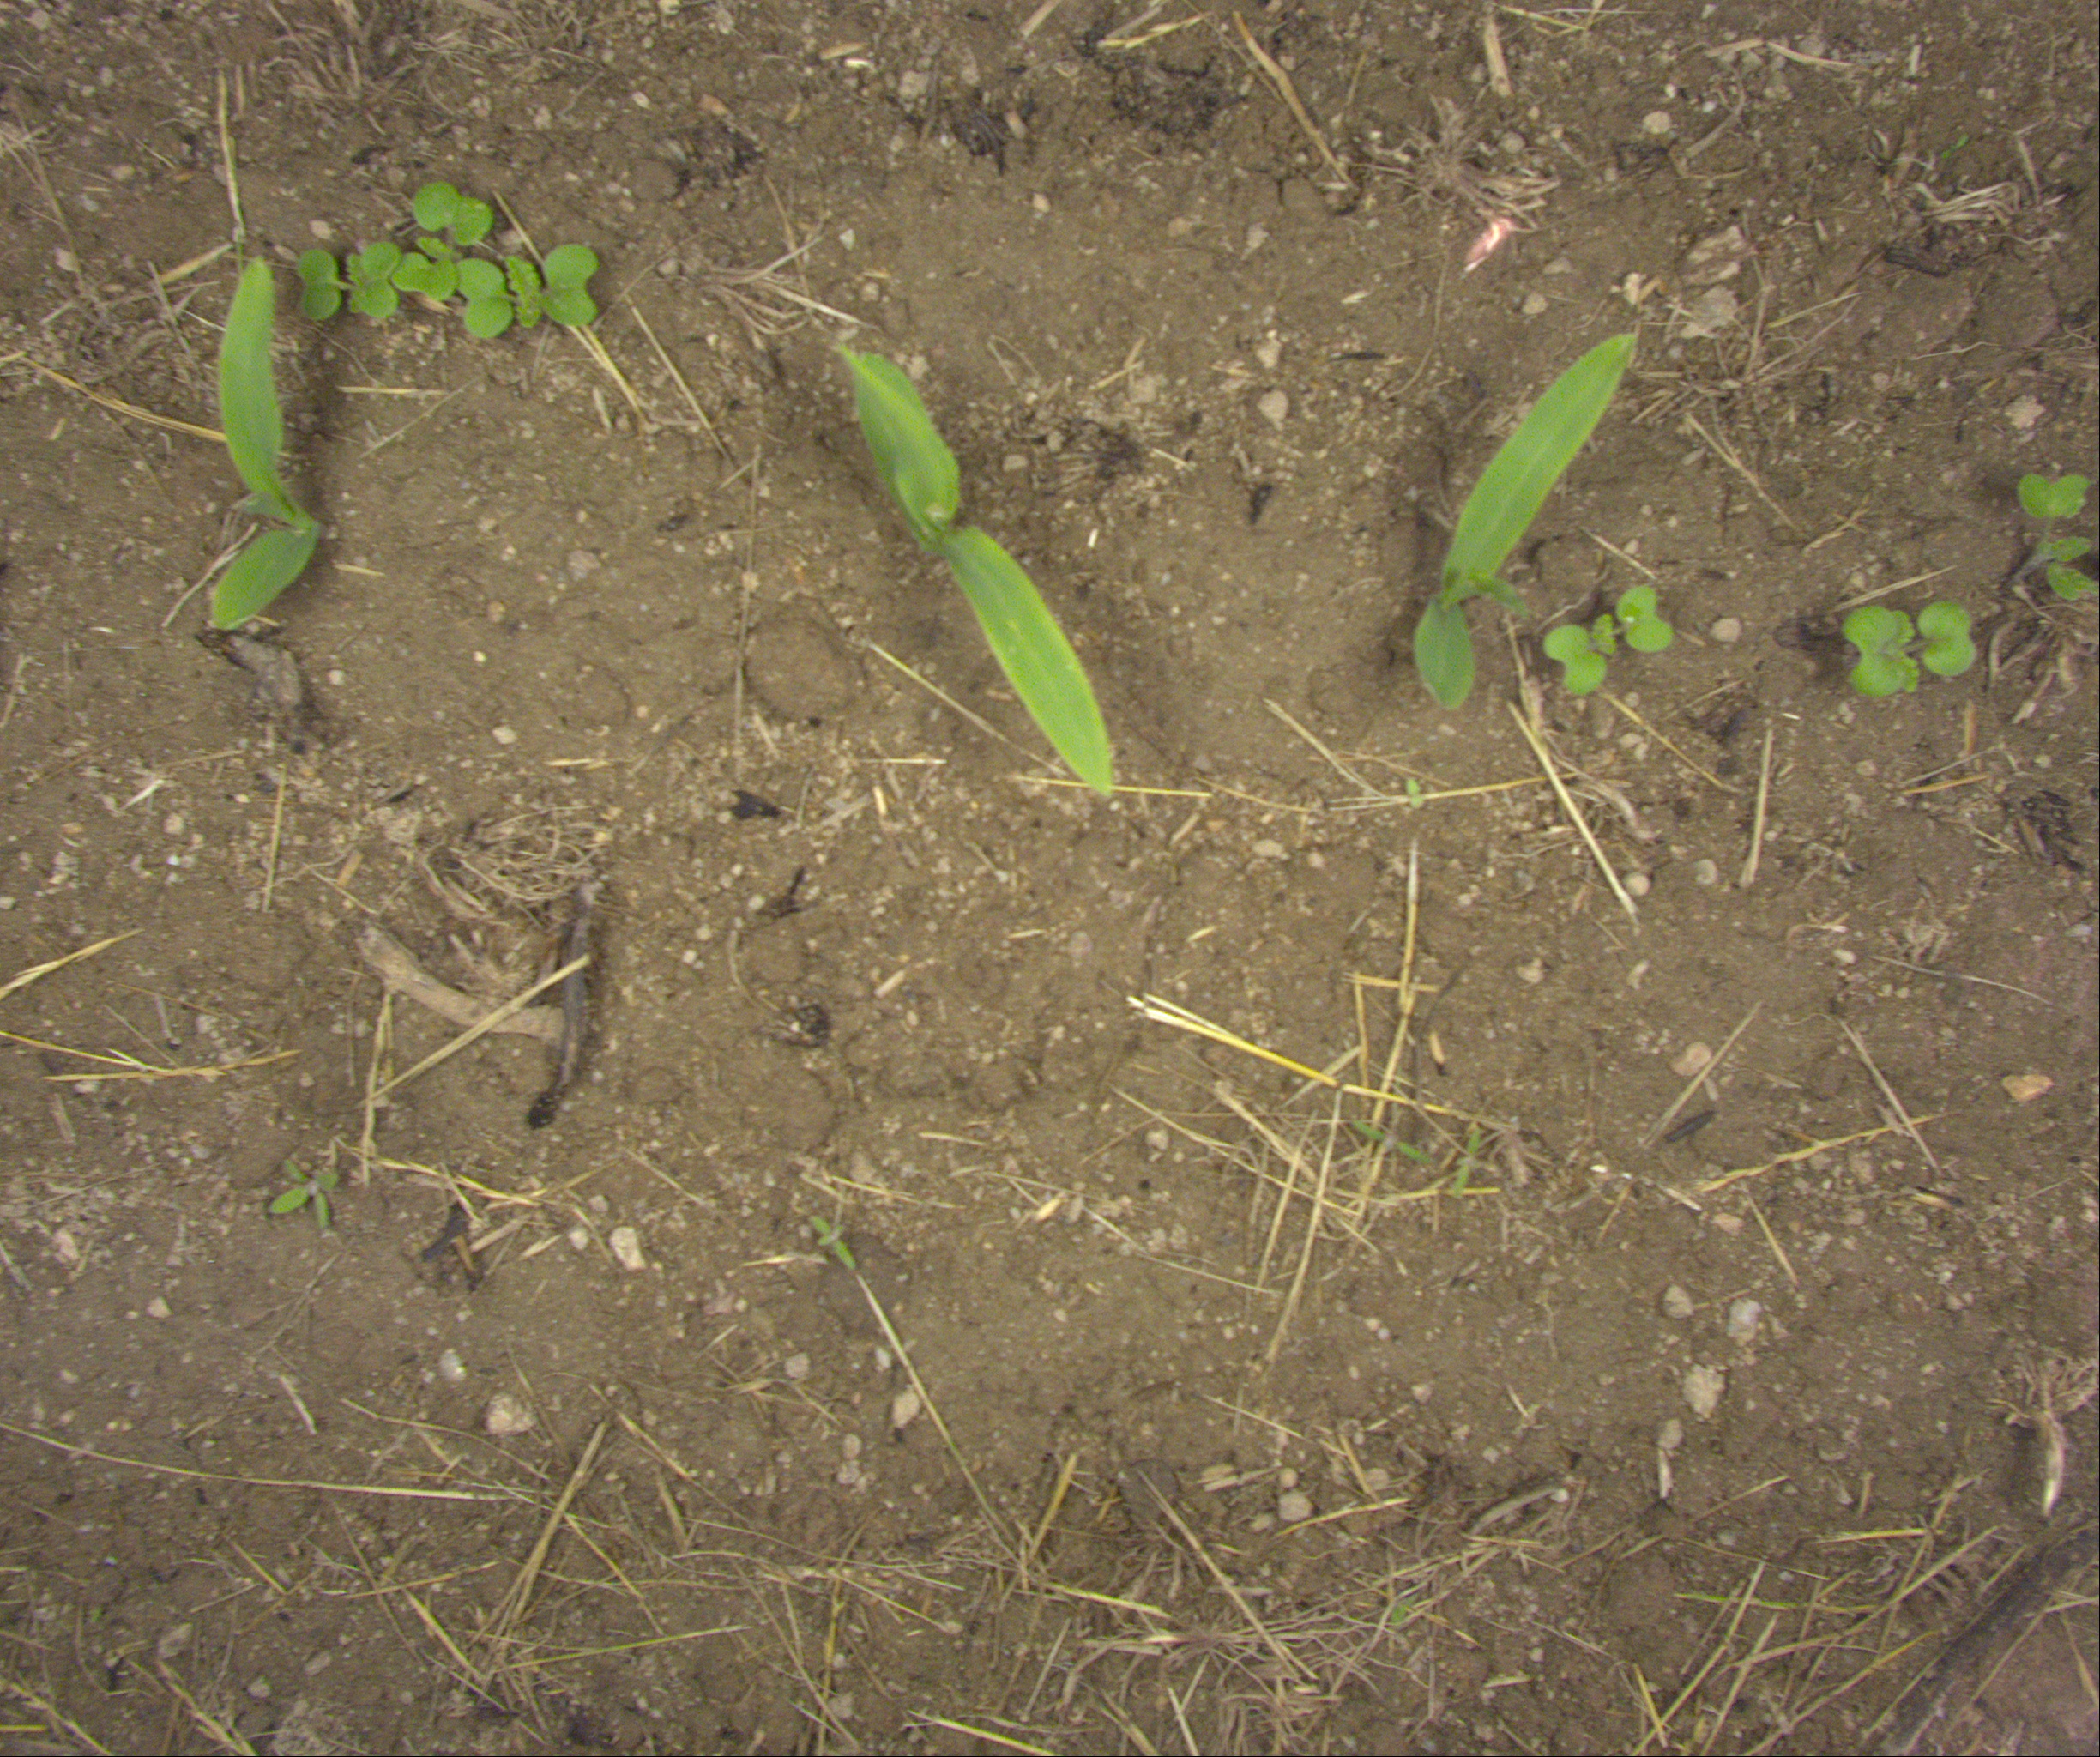
Crop: maize
Objects: maize, maize, maize, stem_maize, stem_maize, stem_maize